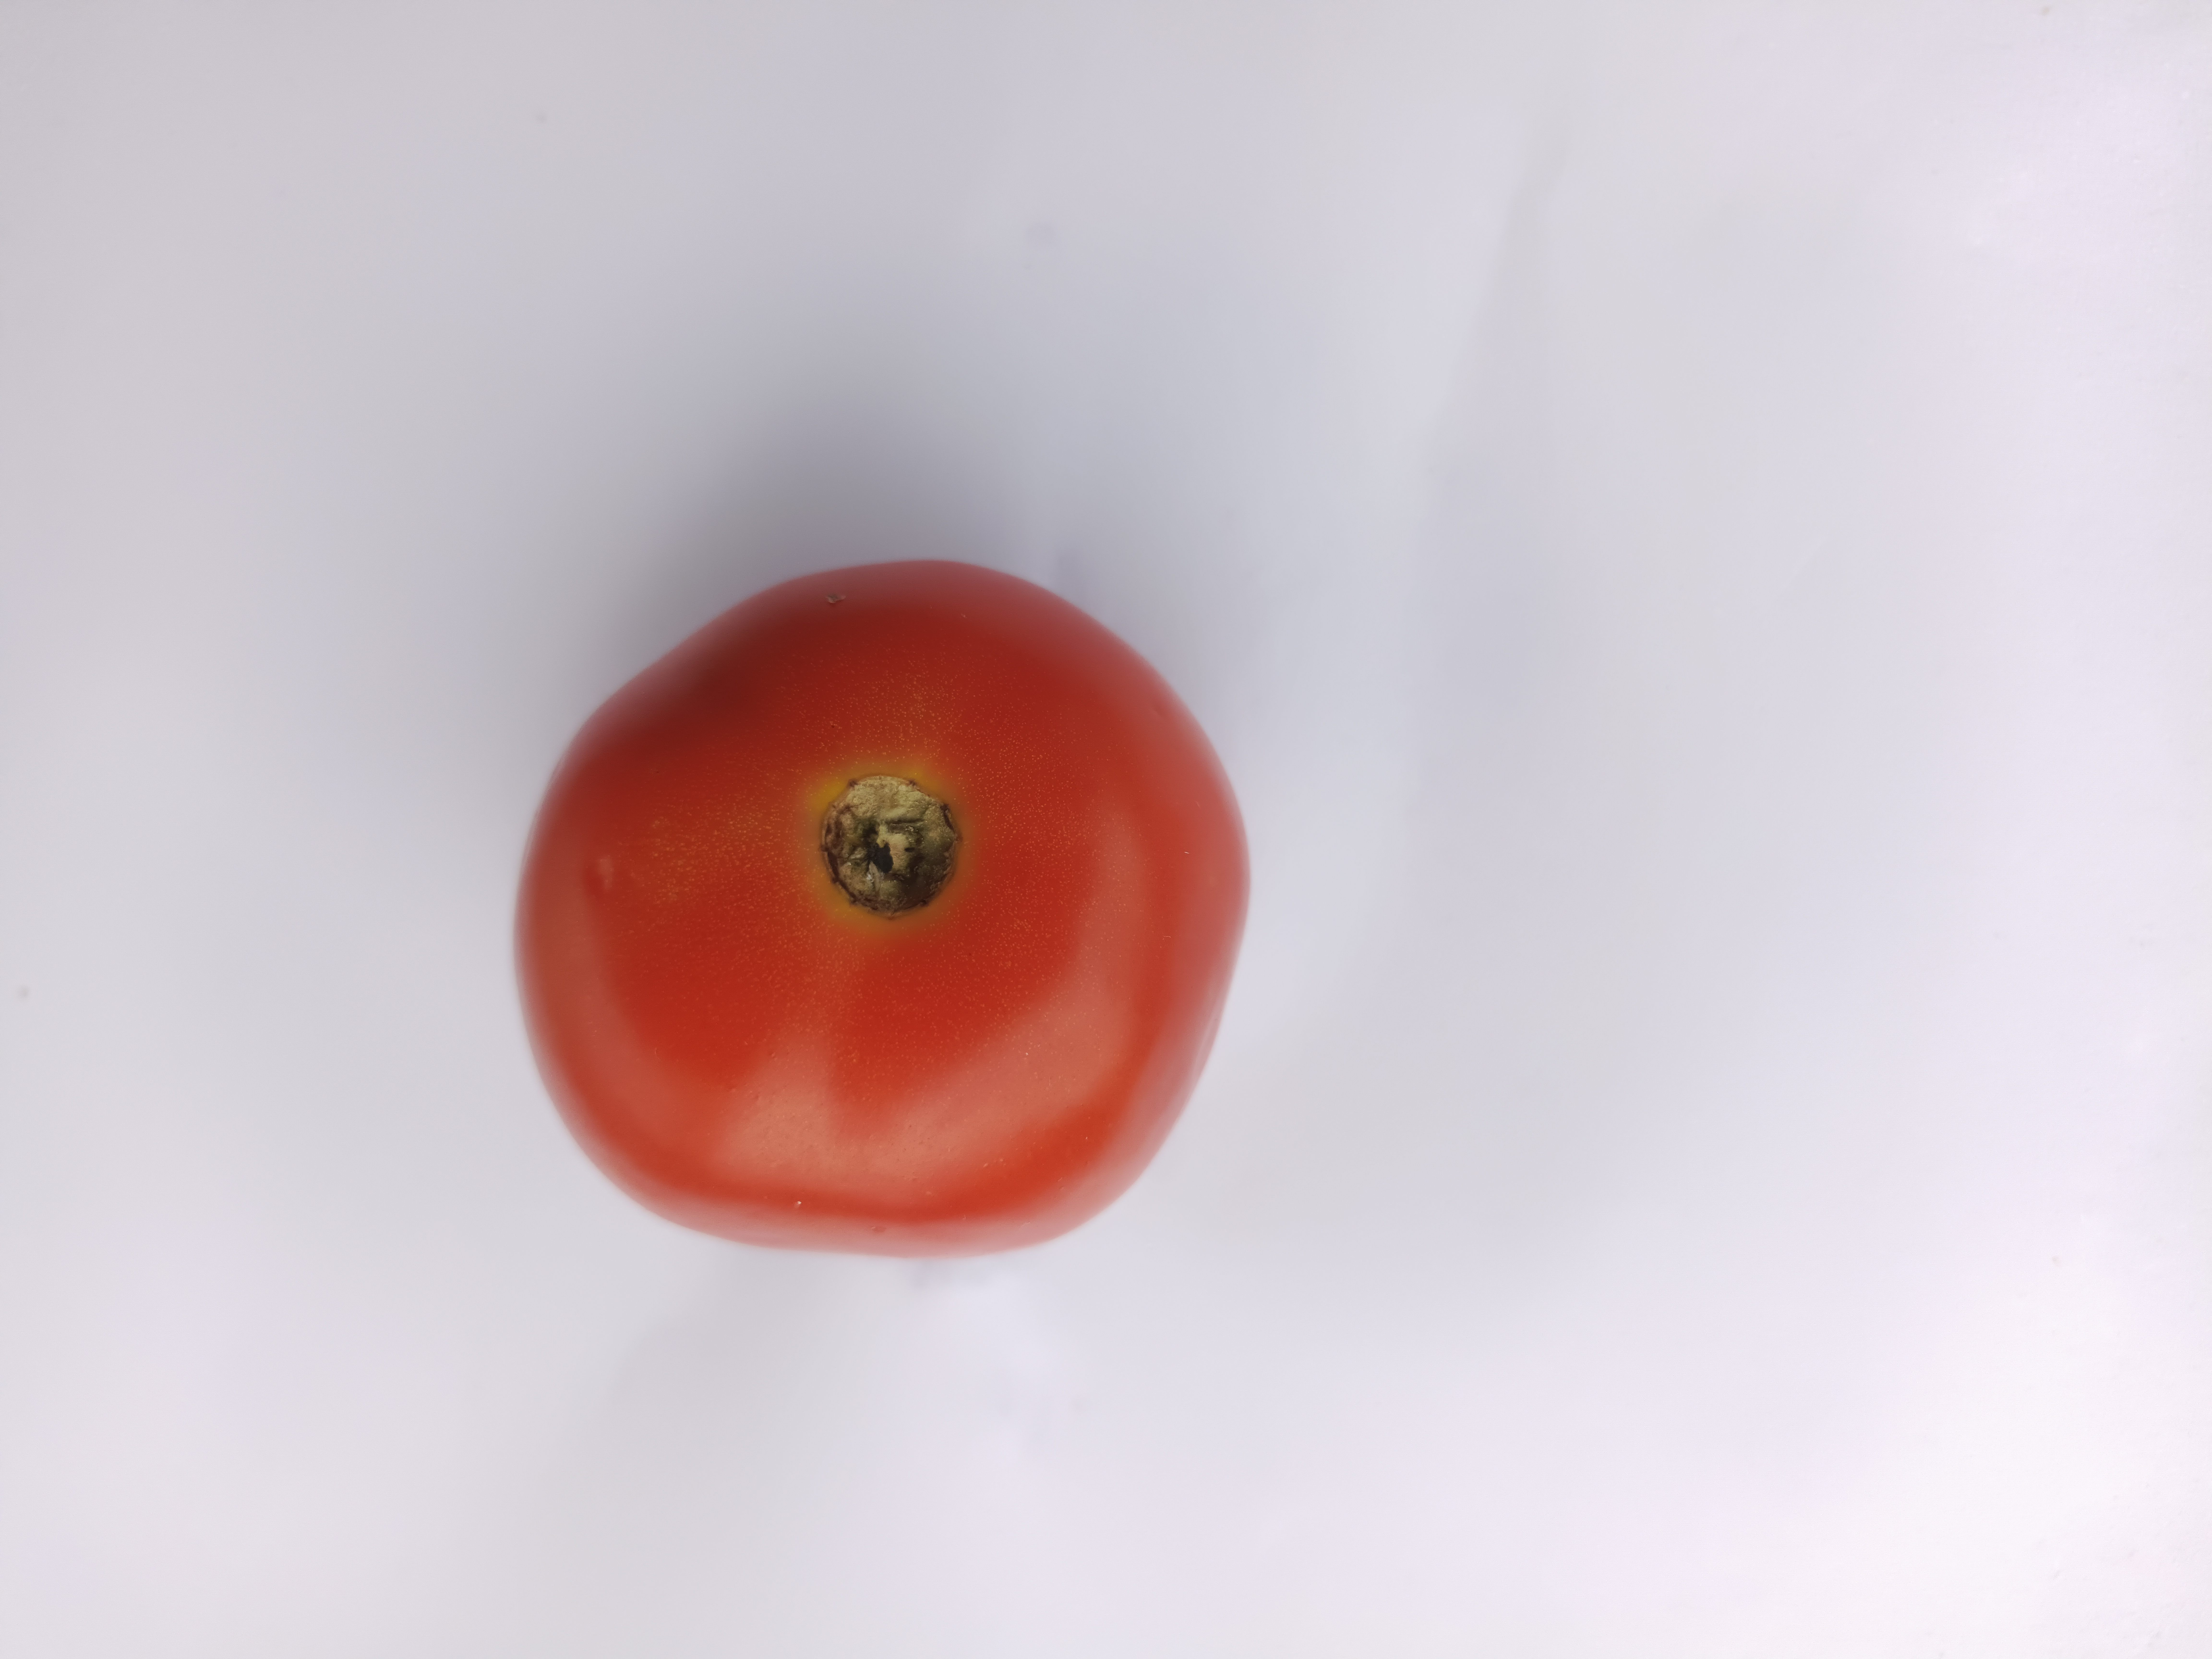
Label: Solanum Iycopersicum